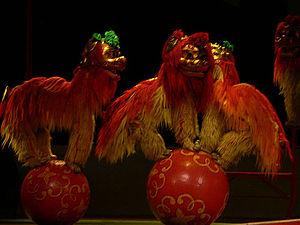
La danse du lion est une danse traditionnelle de la culture chinoise et d'autres pays asiatiques où des danseurs, revêtus d'un costume de lion, imitent les mouvements de l'animal. Elle est exécutée le plus souvent pour le Nouvel An chinois et pour d'autres festivités religieuses ou culturelles chinoises, mais aussi à des ouvertures de foires commerciales, pour des mariages, ou tout simplement pour honorer des invités importants : cette danse est censée apporter la chance.
Le cirque chinois ou théâtre acrobatique chinois se réfère à un large éventail de numéros acrobatiques, et autres démonstrations de compétences physiques traditionnellement effectuée par une troupe chinoise. Beaucoup de ces numéros ont une longue histoire dans la Chine et sont encore jouées aujourd'hui.